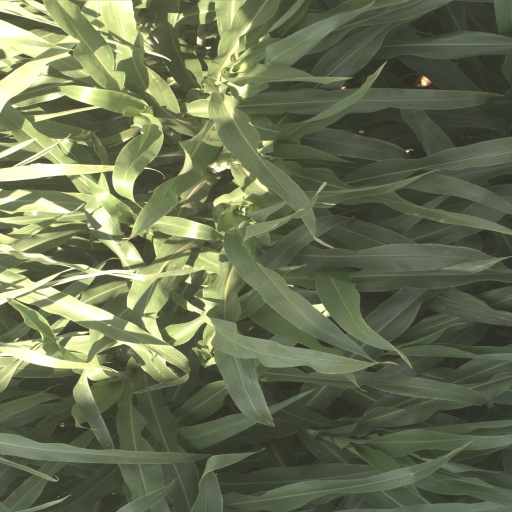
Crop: sorghum